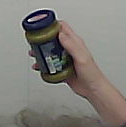
Product: barilla_pesto